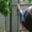
Label: bird